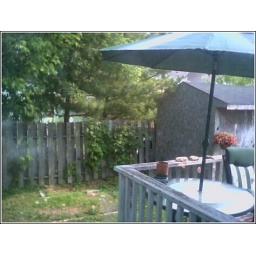
this was taken through the window in our bedroom